Crawl (video game)

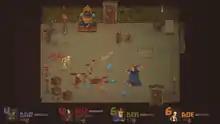
A screenshot of the gameplay, depicting the art-style and combat

"Crawl" is a cross-genre game with roguelike, bullet hell, and brawler elements for up to four offline players and bots. The main player advances through randomly generated dungeons as a human hero while up to three other spirit players control the dungeon's enemies and traps to kill the main player. The spirit player who kills the human hero swaps roles to become the next main player. Players earn experience as they progress through the dungeon in both the human hero and the non-human spirit roles. Hero experience unlocks new attacks and spells, and spirit experience unlocks stronger enemies to possess. Each player's human hero experience level, weapon, and stats progress is preserved between turns. "Crawl" was designed to be more fast-paced and arcade-like than strategic, and includes genre-standard activities like collecting loot and upgradable weapons and magic items. Once player spirits possess "monster spawners" and traps in the active room, they cannot leave the form until they die or kill the main character. The players and enemies grow progressively more powerful over the course of a match. The game ends when a human hero reaches experience level 10, enters a portal, and defeats a final boss whose limbs are controlled cooperatively by the other players. Typical matches last about 30 minutes.